Radioactive Chicken Heads

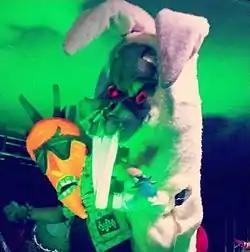
Carrot Topp being attacked by Badd Bunny at the 2013 Long Beach Zombie Walk

The Chicken Heads' origin stories can be separated into two distinct eras, delineated by the band's name change from "Joe and the Chicken Heads" into "The Radioactive Chicken Heads". As "Joe and the Chicken Heads", the group's story began on Uncle Max's farm, an otherwise normal California farm located underneath a series of high-tension electromagnetic power lines and regularly subject to government-led experiments in genetic engineering which produced massively-sized sentient vegetables, among which was the seven-foot tall carrot, Carrot Topp. Finding themselves bored with farm life, Carrot Topp and the other mutant vegetables started a punk rock band called The Vegematics, an endeavor which soon ended in tragedy when Badd Bunny, a rabbit mutated into an evil ten-ton beast by the same radiation, broke into their rehearsal space and devoured most of the members.